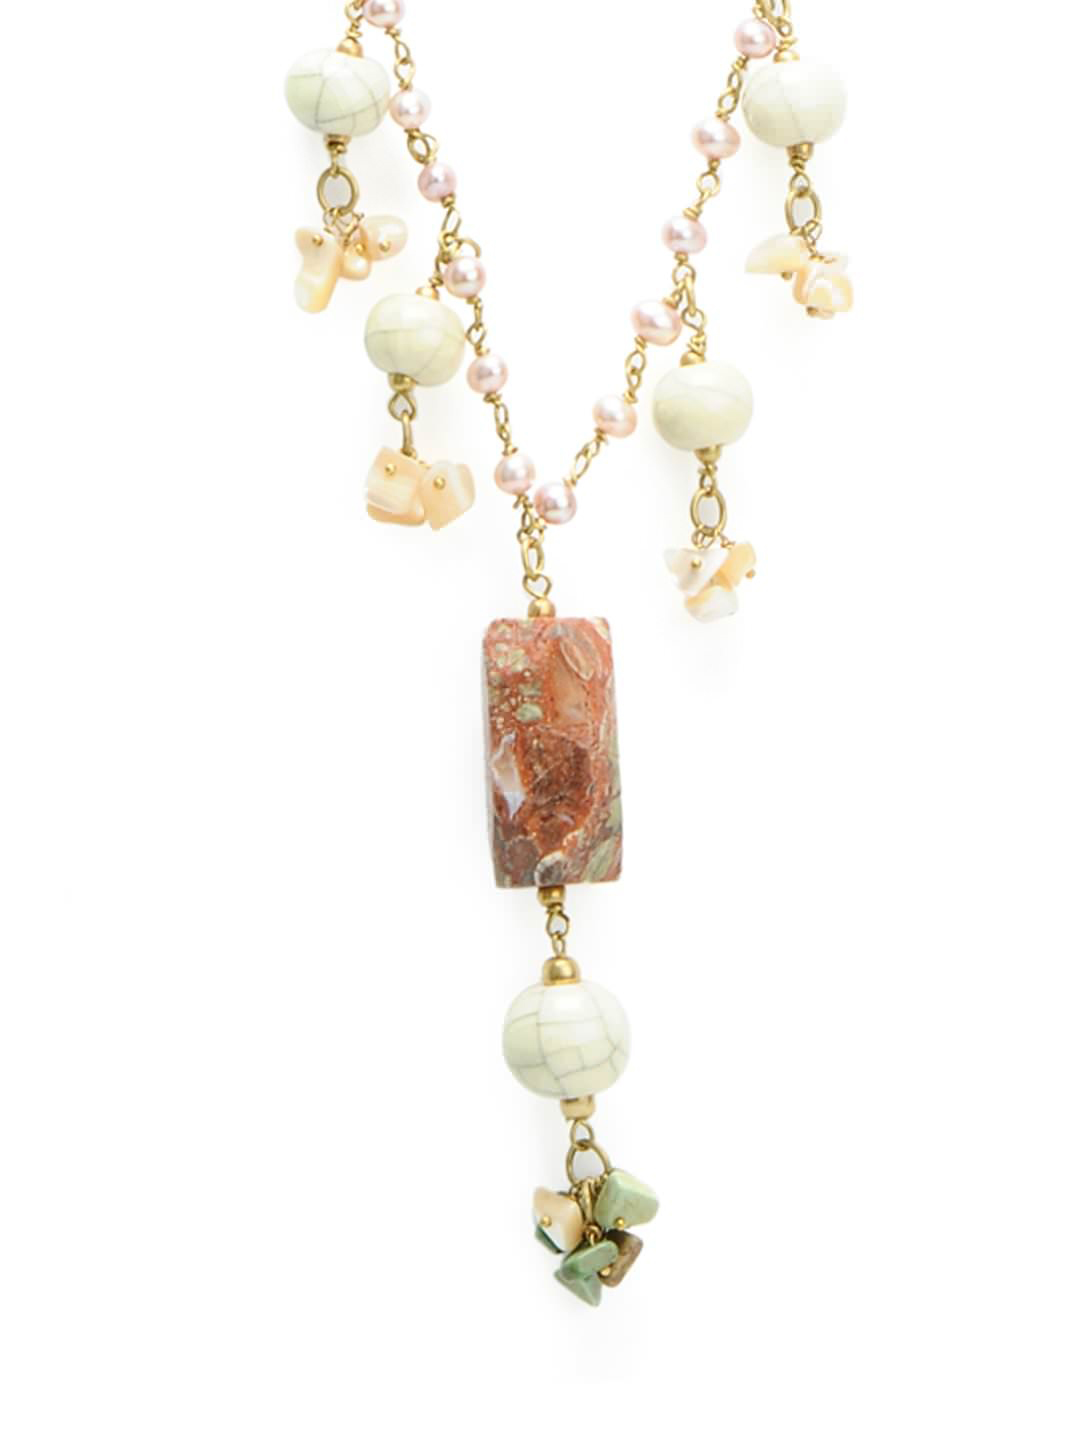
Ivory Tag Women Delicate Pink Pearl Necklace
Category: Accessories / Jewellery / Necklace and Chains
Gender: Women
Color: Gold
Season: Fall 2012
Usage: Casual